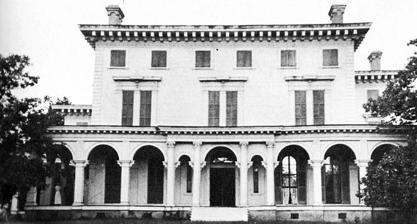
Building: Annandale Plantation
Country: United States of America
Year built: 1859
Historic site in Madison, Mississippi Annandale Plantation Front facade of the main house.  Two human figures under the far left arch of the front porch give an indication of scale. Location Mannsdale, Madison, Mississippi Coordinates 32°30′56″N 90°11′08″W / 32.51545°N 90.18557°W / 32.51545; -90.18557 Built 1857–59 Demolished 1924 Architect Jacob Lamour Architectural style(s) Italianate Annandale Plantation was a historic cotton plantation and Italianate -style plantation house in what is now the Mannsdale neighborhood of Madison, Mississippi . Its Italianate -style plantation house was designed and built for Margaret Louisa Thompson Johnstone, the wealthy widow of John T. Johnstone.  Completed during the late 1850s, it was destroyed in a fire during the mid-1920s.  A replacement, part of a modern residential development, was later built at the site during the mid-20th century. Before the new mansion was built, Mrs. Johnstone commissioned what is known as the Chapel of the Cross , in memory of her late husband. This Italianate style structure was completed in 1852 on the plantation property. Johnstone deeded it and 10 acres to the Episcopal Diocese. The chapel was added to the National Register of Historic Places in 1972. History John Taylor Johnstone, born on April 28, 1801, migrated with his family to Mississippi from Hillsborough, North Carolina , about 1820. He eventually obtained a number of farms totaling 2,600 acres (1,100 ha) and became wealthy by planting and harvesting cotton. The Johnstones had two daughters, Frances Ann and Helen Scrymgeour Johnstone, and two sons, Samuel and Noah Thompson Johnstone. Both sons died in 1840, the year the family moved to Mannsdale. The first Johnstone home on the Annandale plantation was a large log house. Family tradition maintained that Johnstone was descended from the Johnstone family who once held the title Earl of Annandale and Hartfell in the Peerage of Scotland and that he named his plantation in their honor. When Frances Johnstone married William J. Britton in 1844, her father built a plantation house near Mannsdale for the couple as a gift. Completed in 1846 and named Ingleside, the Italianate house, with a 180-foot (55 m) wide front facade, contained eight bedrooms, dressing rooms, a parlor, library, dining room, breakfast room, and an office. A side and rear view, taken during the 1910s. John T. Johnstone died on April 23, 1848. In memory of her late husband, Margaret Johnstone built the masonry Gothic Revival -style Chapel of the Cross on the plantation property, quarter-mile north of the site of the future Annandale mansion.  After its completion in 1852, she transferred ownership of the church and surrounding 10 acres (4.0 ha) to the newly created Episcopal Diocese of Mississippi . The chapel was assessed under the Historic American Buildings Survey in the twentieth century and added to the National Register of Historic Places in 1972. A few years later, Mrs. Johnstone hired the architect Jacob Lamour from New York City to design a new mansion for her and her unmarried daughter, Helen. He adapted the design from a plan in Minard Lafever 's Architectural Instructor , published in 1856.  Construction of the grand three-story, 40-room mansion in the Italianate mode began in mid-1857 and was completed in 1859. It featured one-story arched arcades that encircled the entire structure and spacious interior hallways, providing abundant shade and ventilation. Helen Johnstone was engaged to be married in 1857 to Henry Grey Vick, descended from the founder of Vicksburg . Their wedding was set for May 21, 1859, but Vick was killed in a duel in Mobile, Alabama , on May 17, 1859.  Helen later married the Rev. George Carroll Harris, an Episcopal priest, in 1862. During the American Civil War , Margaret Johnstone cared for sick and wounded Confederate soldiers and supplied money and material to the military. She died at Annandale on March 16, 1880.  The plantation was sold after her death. George and Helen Johnstone Harris moved around while he served as an Episcopal priest, but eventually the couple built a grand house for their retirement, Mont Helena, in Rolling Fork .  Situated atop an ancient platform mound , the 2 + 1 ⁄ 2 -story mansion was built on land left to Helen by her family. The Britton home, Ingleside, burned down in 1906, and Frances Johnstone Britton died on March 24, 1907.  Her sister Helen Johnstone Harris died on November 19, 1917.  The Annandale mansion, then unoccupied, was destroyed in a fire on September 9, 1924. A Classical Revival -style replacement is at the site of the former mansion. The former 560-acre (230 ha) plantation is now divided between two gated residential developments : Annandale Estates on the west side of Mannsdale Road and Reunion on the east. Each has its own golf club, also on the former plantation lands, known as the Annandale Golf Club and the Reunion Golf and Country Club . Folklore Annandale Plantation has two ghost stories associated with it that have been published in at least two books. One, "The Ghosts of Annandale", in Jeffrey Introduces 13 More Southern Ghosts by Kathryn Tucker Windham details the supposed hauntings.  One ghost is claimed in the story to be that of Annie Devlin, a former governess for Helen who died at the Annandale mansion in June 1860 and was purported to haunt its halls until the night it burned in 1924. The other is reportedly that of Helen Johnstone.  The story claims that the ghost of Helen now weeps at the grave of Henry Vick, her former fiancé , in the churchyard of the Chapel of the Cross. See also Robert O. Wilder Building : an extant Italianate house also designed by Jacob Lamour References Wikimedia Commons has media related to Annandale Plantation .